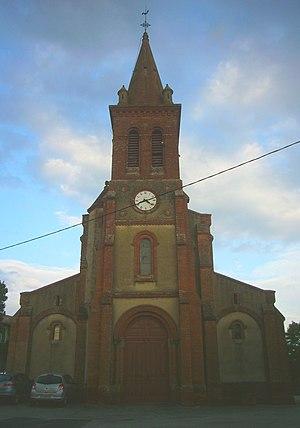
Le clocher de l'église de Teyssode
Teyssode est une commune française située dans le département du Tarn, en région Occitanie.